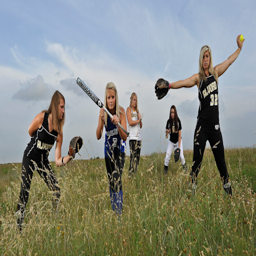
The scene is set with a big sky and high grass, in which stands a number of young women, striking athletic poses, many dressed similarly, and holding baseball equipment.
A group of young women on a softball team posing for a picture.
Girls posing on a field, holding a softball, mitt and bat
some girls in a field one holding a bat the other a glove and the ball
a bunch of girls that are standing in gras